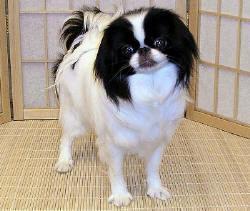
Japanese_spaniel